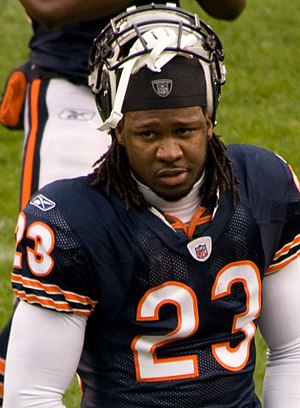
Devin Hester
Devin Hester
Devin Hester er en NFL-spiller for Atlanta Falcons. Han bærer nr. 17. Han bruges primært som returner, men bruges også som wide receiver.